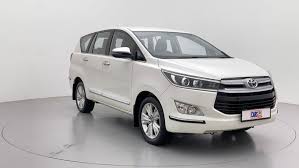
Label: noambulance